St Severus' Church, Erfurt

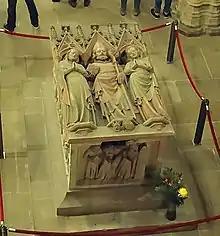
Severus' Sarcophagus

The present organ of St Severus' Church was built in 1930 by Johannes Klais from Bonn in the Baroque case of the Wender organ from 1714. The instrument has cone chests and electropneumatic key and stop actions.